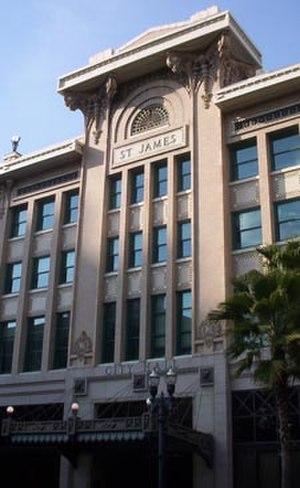
Jacksonville est la plus grande ville de l'État de Floride et du Sud-Est des États-Unis. Elle est située entre l'océan Atlantique et le fleuve Saint Johns, à environ 40 km au sud de la frontière de la Géorgie. Elle est le siège du comté de Duval. D'une superficie de 2 264,5 km², Jacksonville compte 821 784 habitants qui s’appellent en anglais les Jacksonvillians. L'aire métropolitaine de Jacksonville totalise 1 345 596, habitants ce qui en fait la 40ᵉ agglomération des États-Unis. La commune la plus peuplée de Floride et la 11ᵉ du pays, soit la quatrième agglomération de Floride